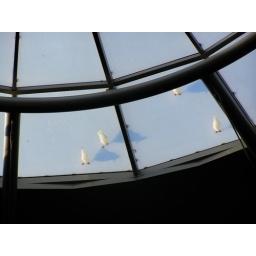
Some seagulls on the glass roof of The Forum in Norwich